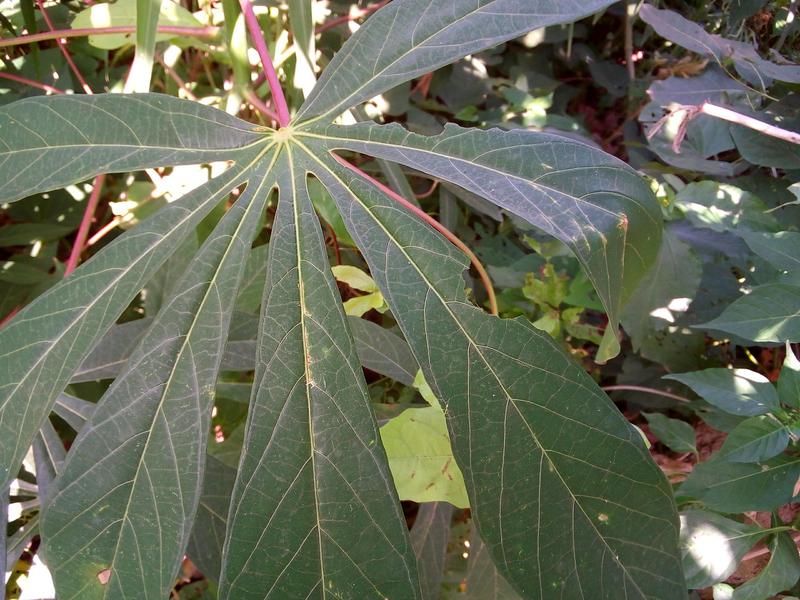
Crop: cassava
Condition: healthy